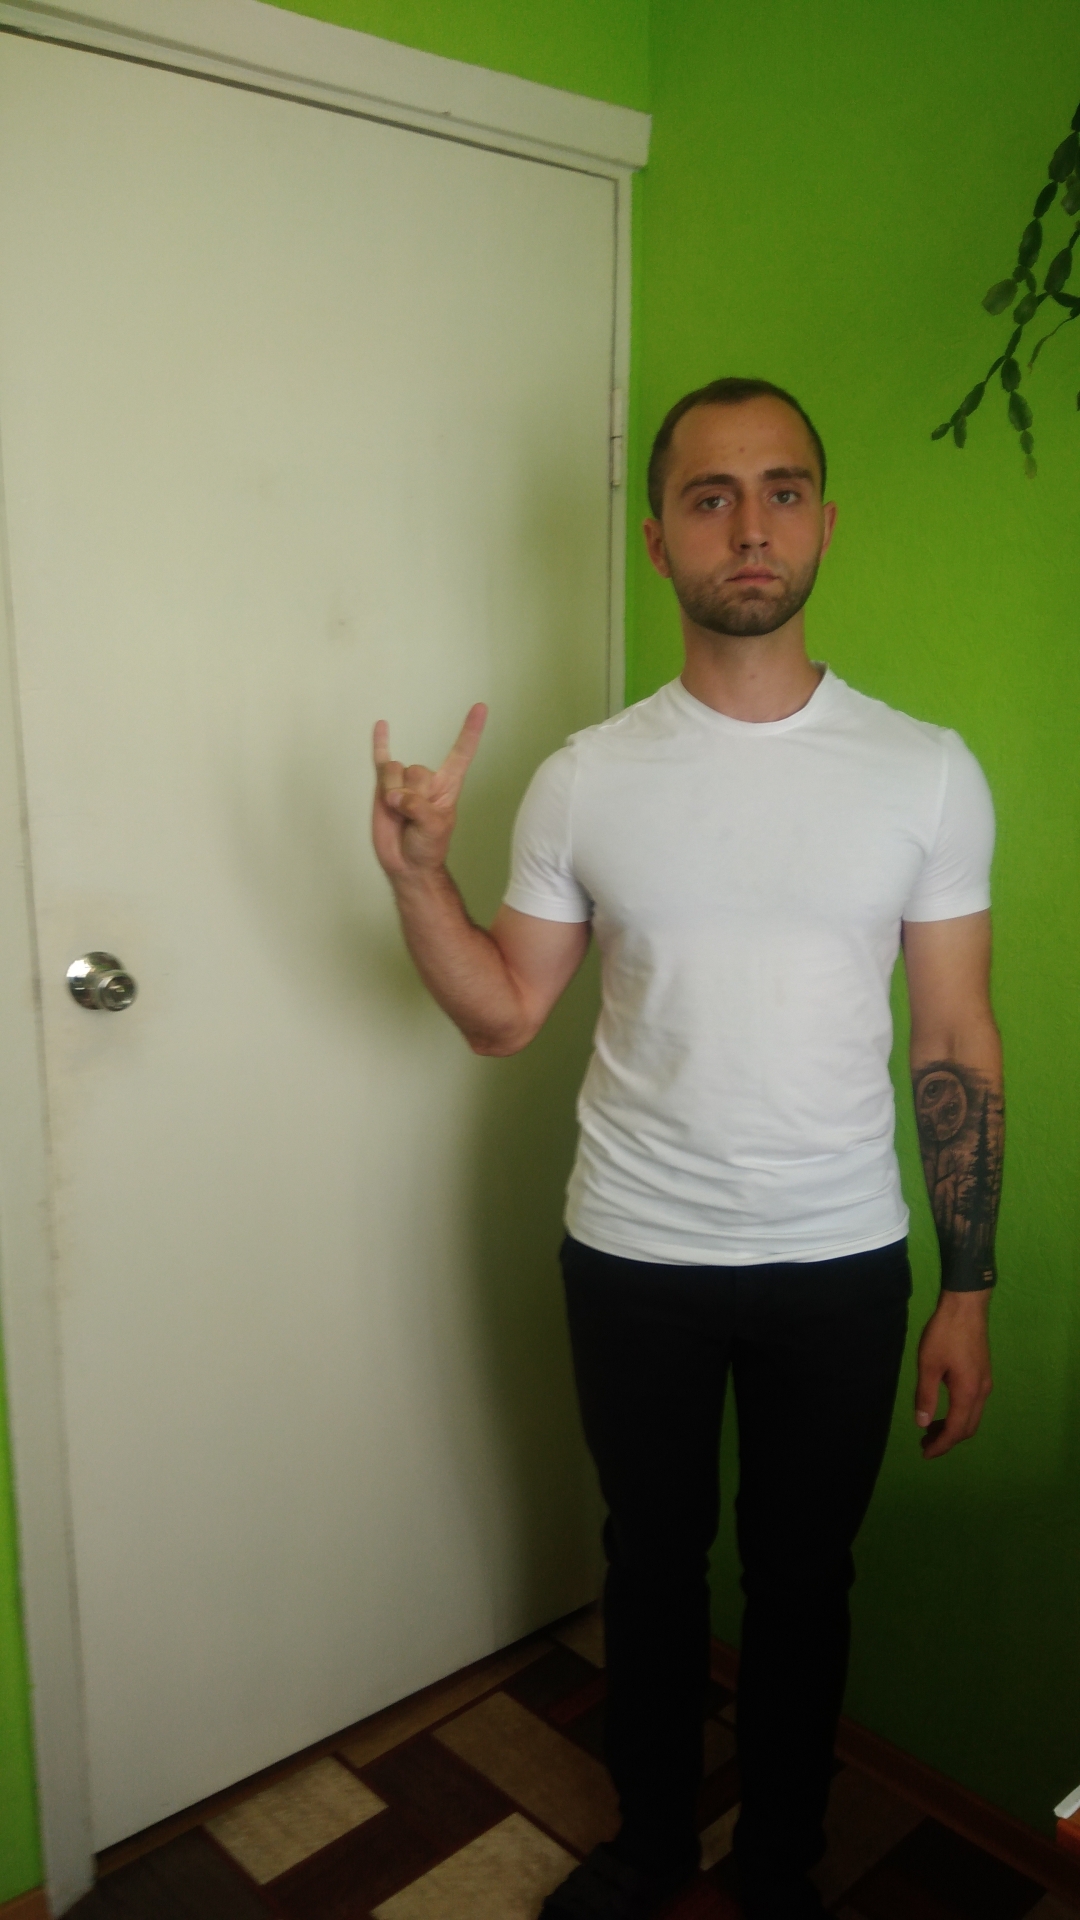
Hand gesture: rock